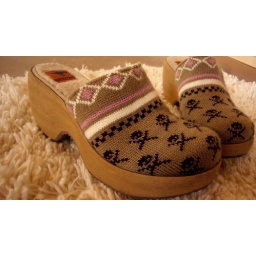
cute little rocket dogs from the weekend after the wedding this past october in portsmouth